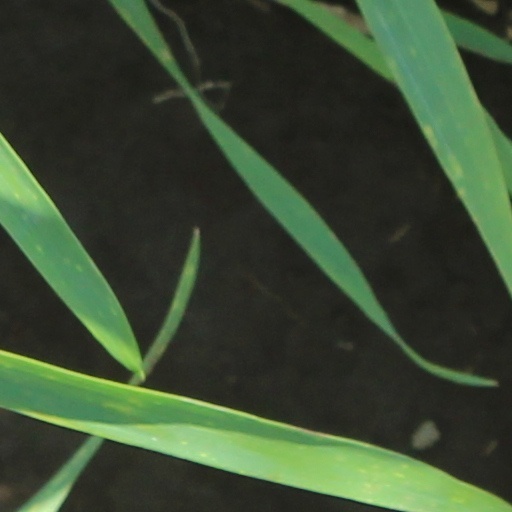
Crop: wheat